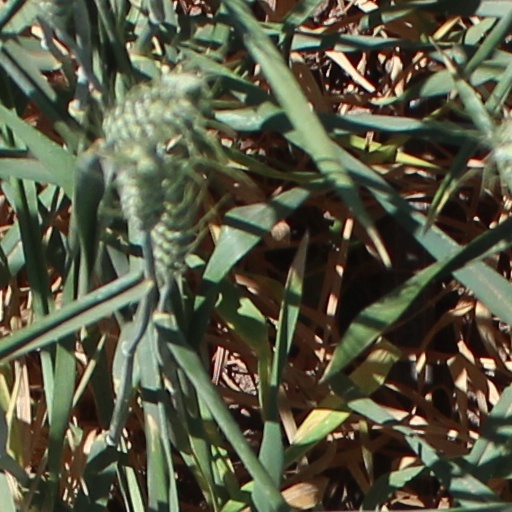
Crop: wheat